Martin Baxa

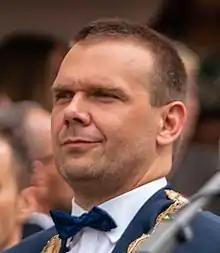
Baxa in 2020

Martin Baxa (born 16 September 1975) is a Czech politician who has served as the Czech Minister of Culture in Petr Fiala's Cabinet since December 2021. He has been a member of the Chamber of Deputies (MP) for the Civic Democratic Party (ODS) since October 2017. He previously served as Mayor of Plzeň from 2010 to 2014, and again from 2018 to 2022.